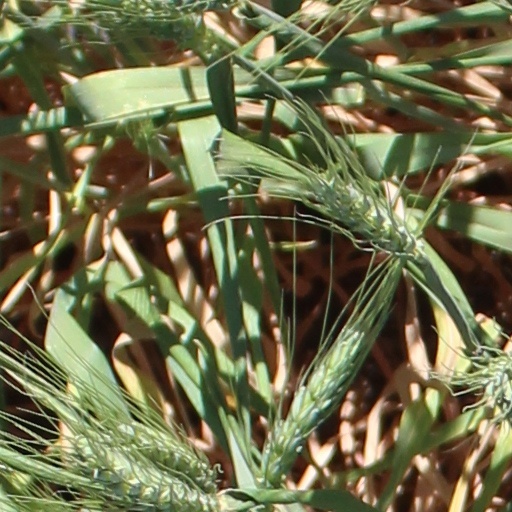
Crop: wheat